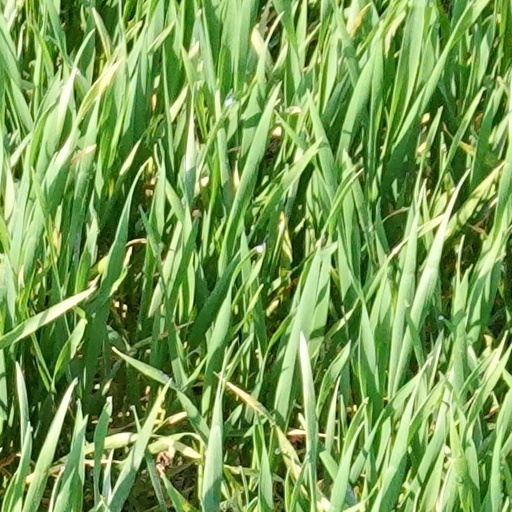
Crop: wheat